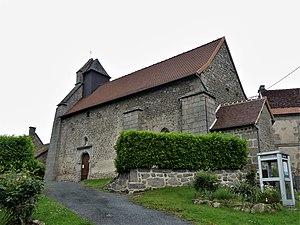
L'église Saint-Amand de Saint-Amand, Creuse, France.